Miles Brown (actor)

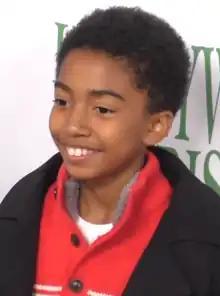
Brown in 2016

Miles Brown (born December 28, 2004), also known by his stage name Baby Boogaloo, is an American actor, dancer, and rapper. He is best known for his role as Jack Johnson in the ABC comedy series "Black-ish".